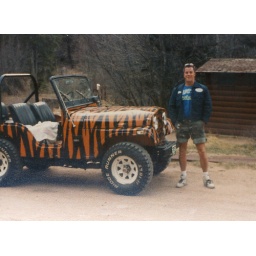
My old jeep in the mountains outside of Denver. A quart of beer and a quart of black paint later....